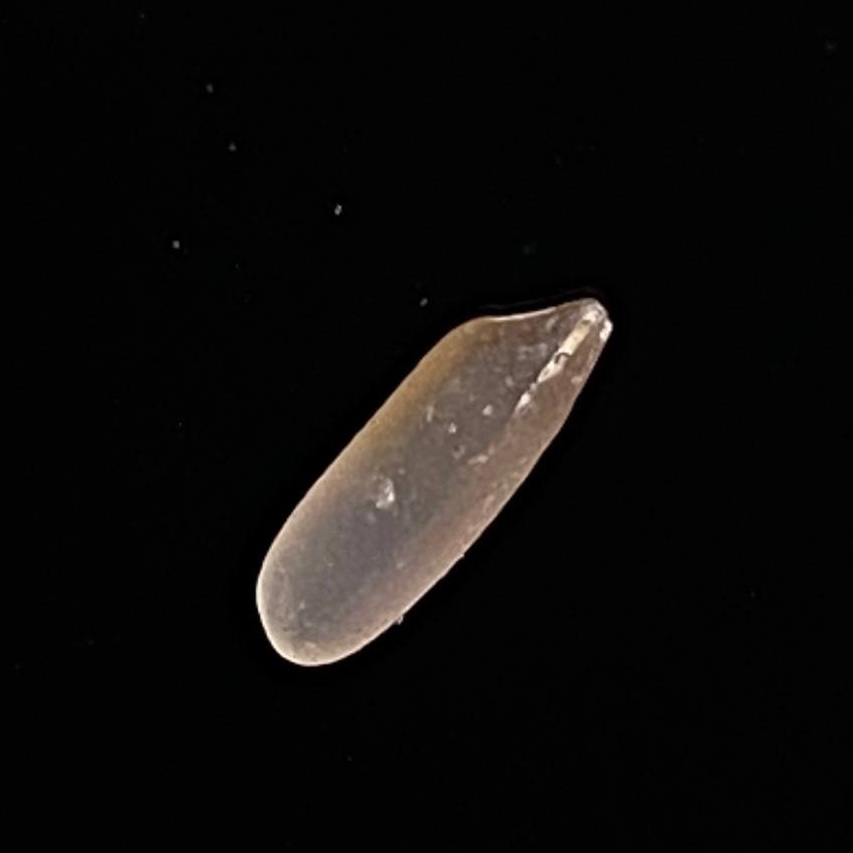
Rice variety: BR29